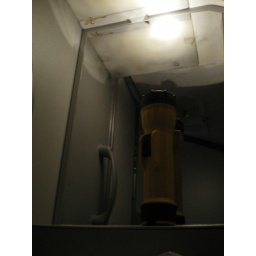
Makeshift light in airplane bathroom